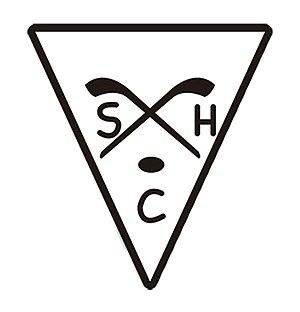
Le Cerdanyola Club d'Hockey, aussi connu sous le sigle de CH Cerdanyola, est un club de rink hockey de la ville de Cerdanyola del Vallès en Espagne. Il participe à la Ligue Nationale Catalane